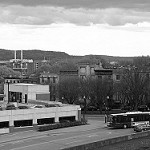
Label: B & W